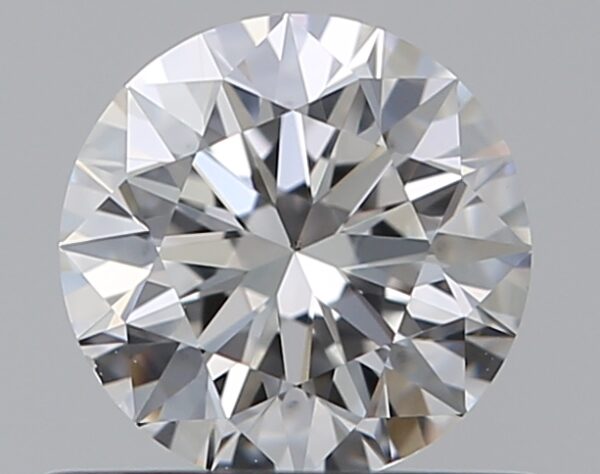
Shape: round
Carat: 0.5
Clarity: VS2
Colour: E
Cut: EX
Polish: EX
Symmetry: EX
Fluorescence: F
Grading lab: GIA
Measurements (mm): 5.06 x 5.09 x 3.17